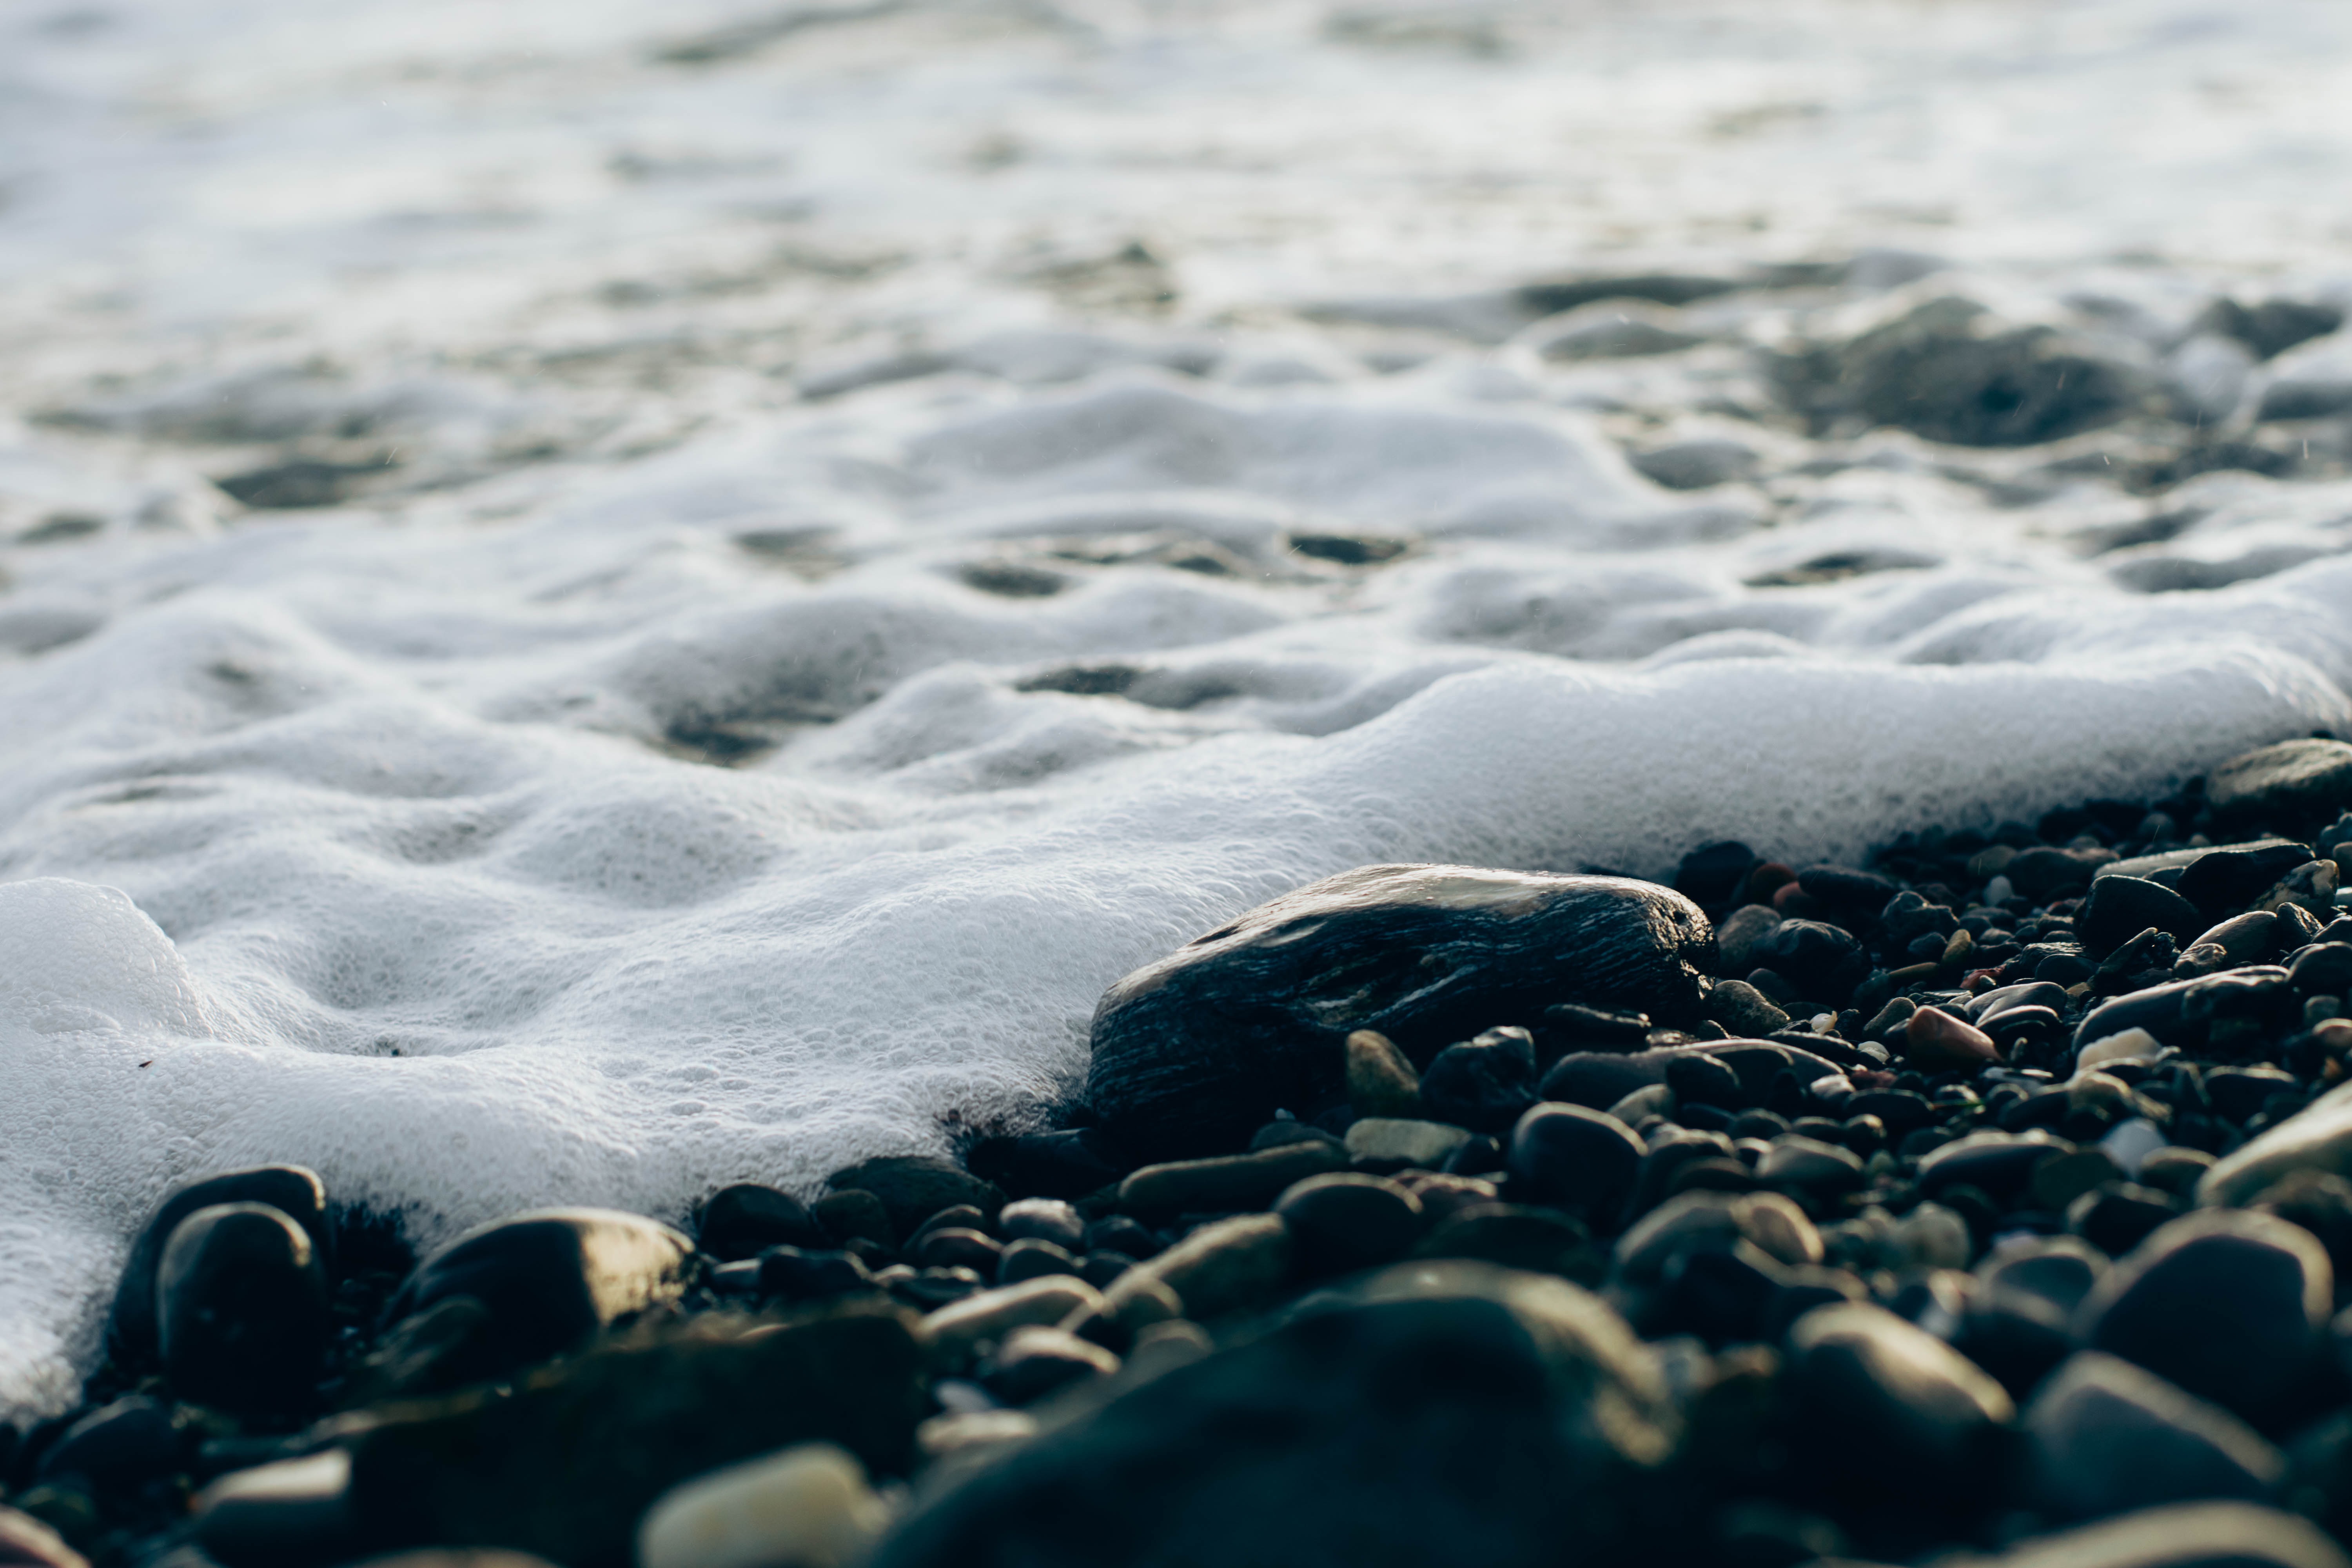
beach, sea, coast, water, sand, rock, ocean, snow, winter, shore, wave, ice, weather, material, freezing, wind wave